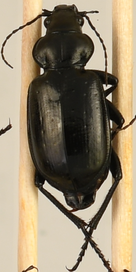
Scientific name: Calosoma affine
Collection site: Konza Prairie Agroecosystem NEON (KONA), plot KONA_007